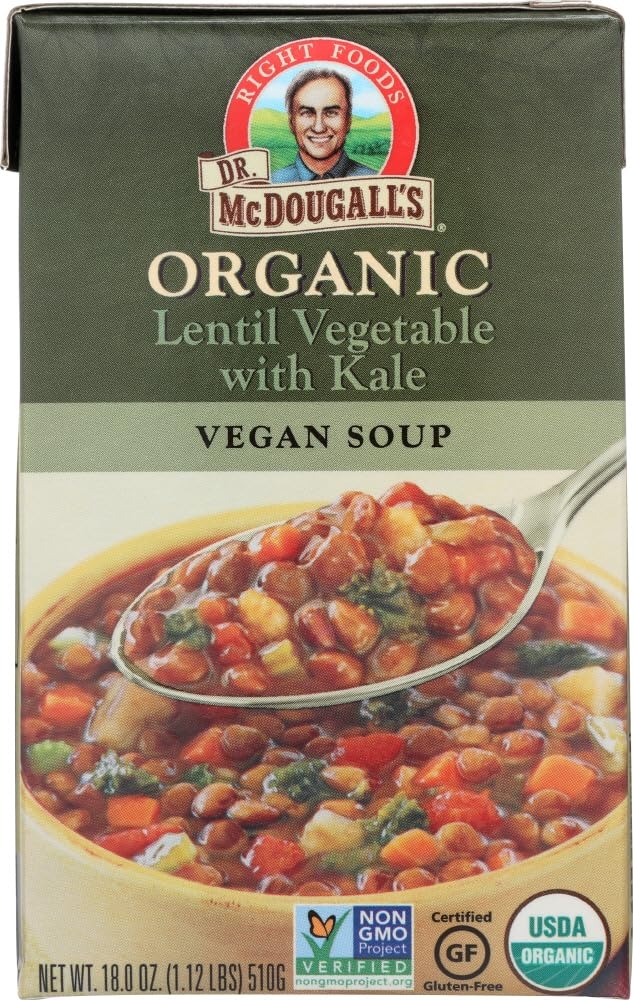
Item Name: Dr. McDougall's Right Foods Organic Vegetable Soup, Lentil, 18-Ounce (Pack of 6)
Bullet Point: Abundant with organic lentils and a flavorful blend of vegetables in a perfectly seasoned broth, this tasty organic soup has only 130 calories per filling serving and provides 8 grams of plant based protein and 10 grams fiber
Value: 108.0
Unit: Ounce

Price: 23.665